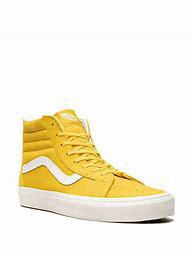
Brand: Vans
Model: SK8 Hi Reissue